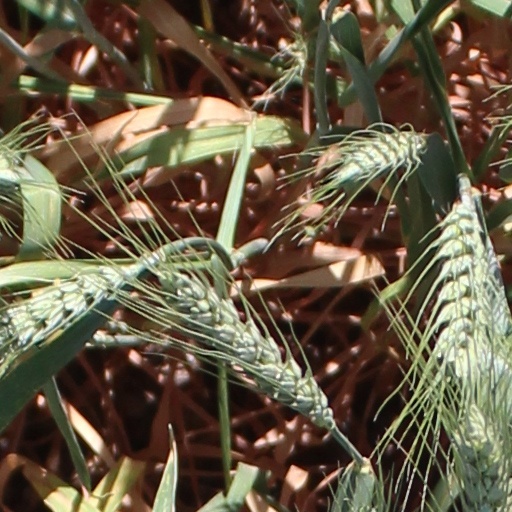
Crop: wheat